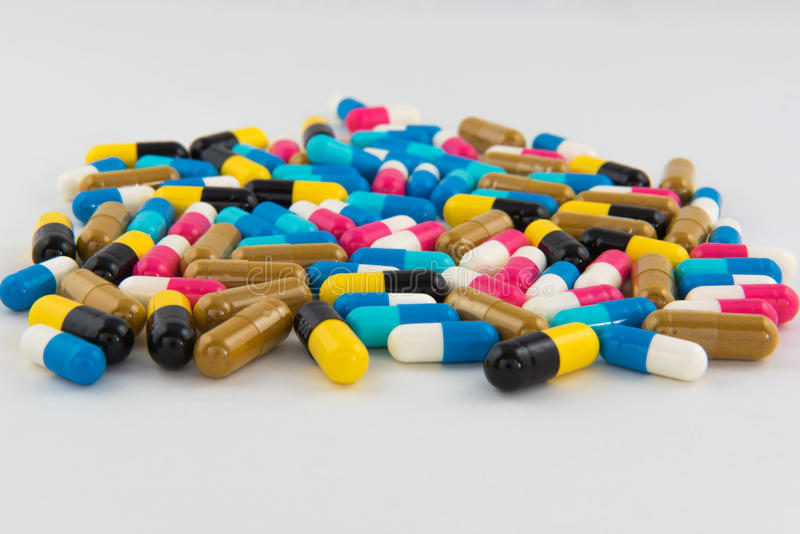
Label: plastic